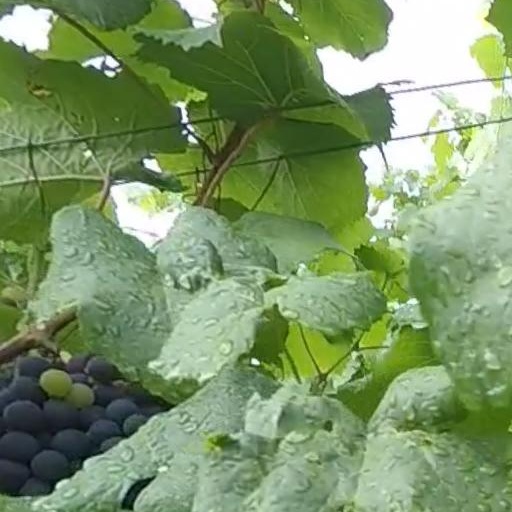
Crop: grape